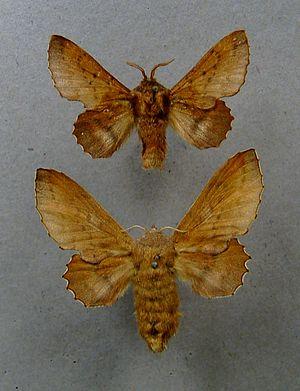
La Petite Feuille-morte ou Feuille-morte du tremble, Phyllodesma tremulifolia, est une espèce d'insectes lépidoptères appartenant à la famille des Lasiocampidae.